Kothapalli Jayashankar

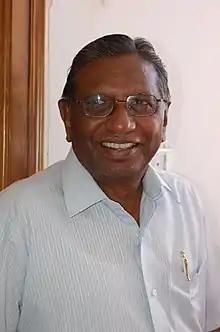

Kothapalli Jayashankar (6 August 1934 – 21 June 2011), popularly known as Professor Jayashankar, was an Indian academic and social activist. He was a leading ideologue of the Telangana Movement. He fought for a separate state beginning in 1952. He often stated that unequal distribution of river water was the root cause of the separate Telangana movement. He was the former Vice-Chancellor of Kakatiya University and an activist in the Separate Telangana Movement.